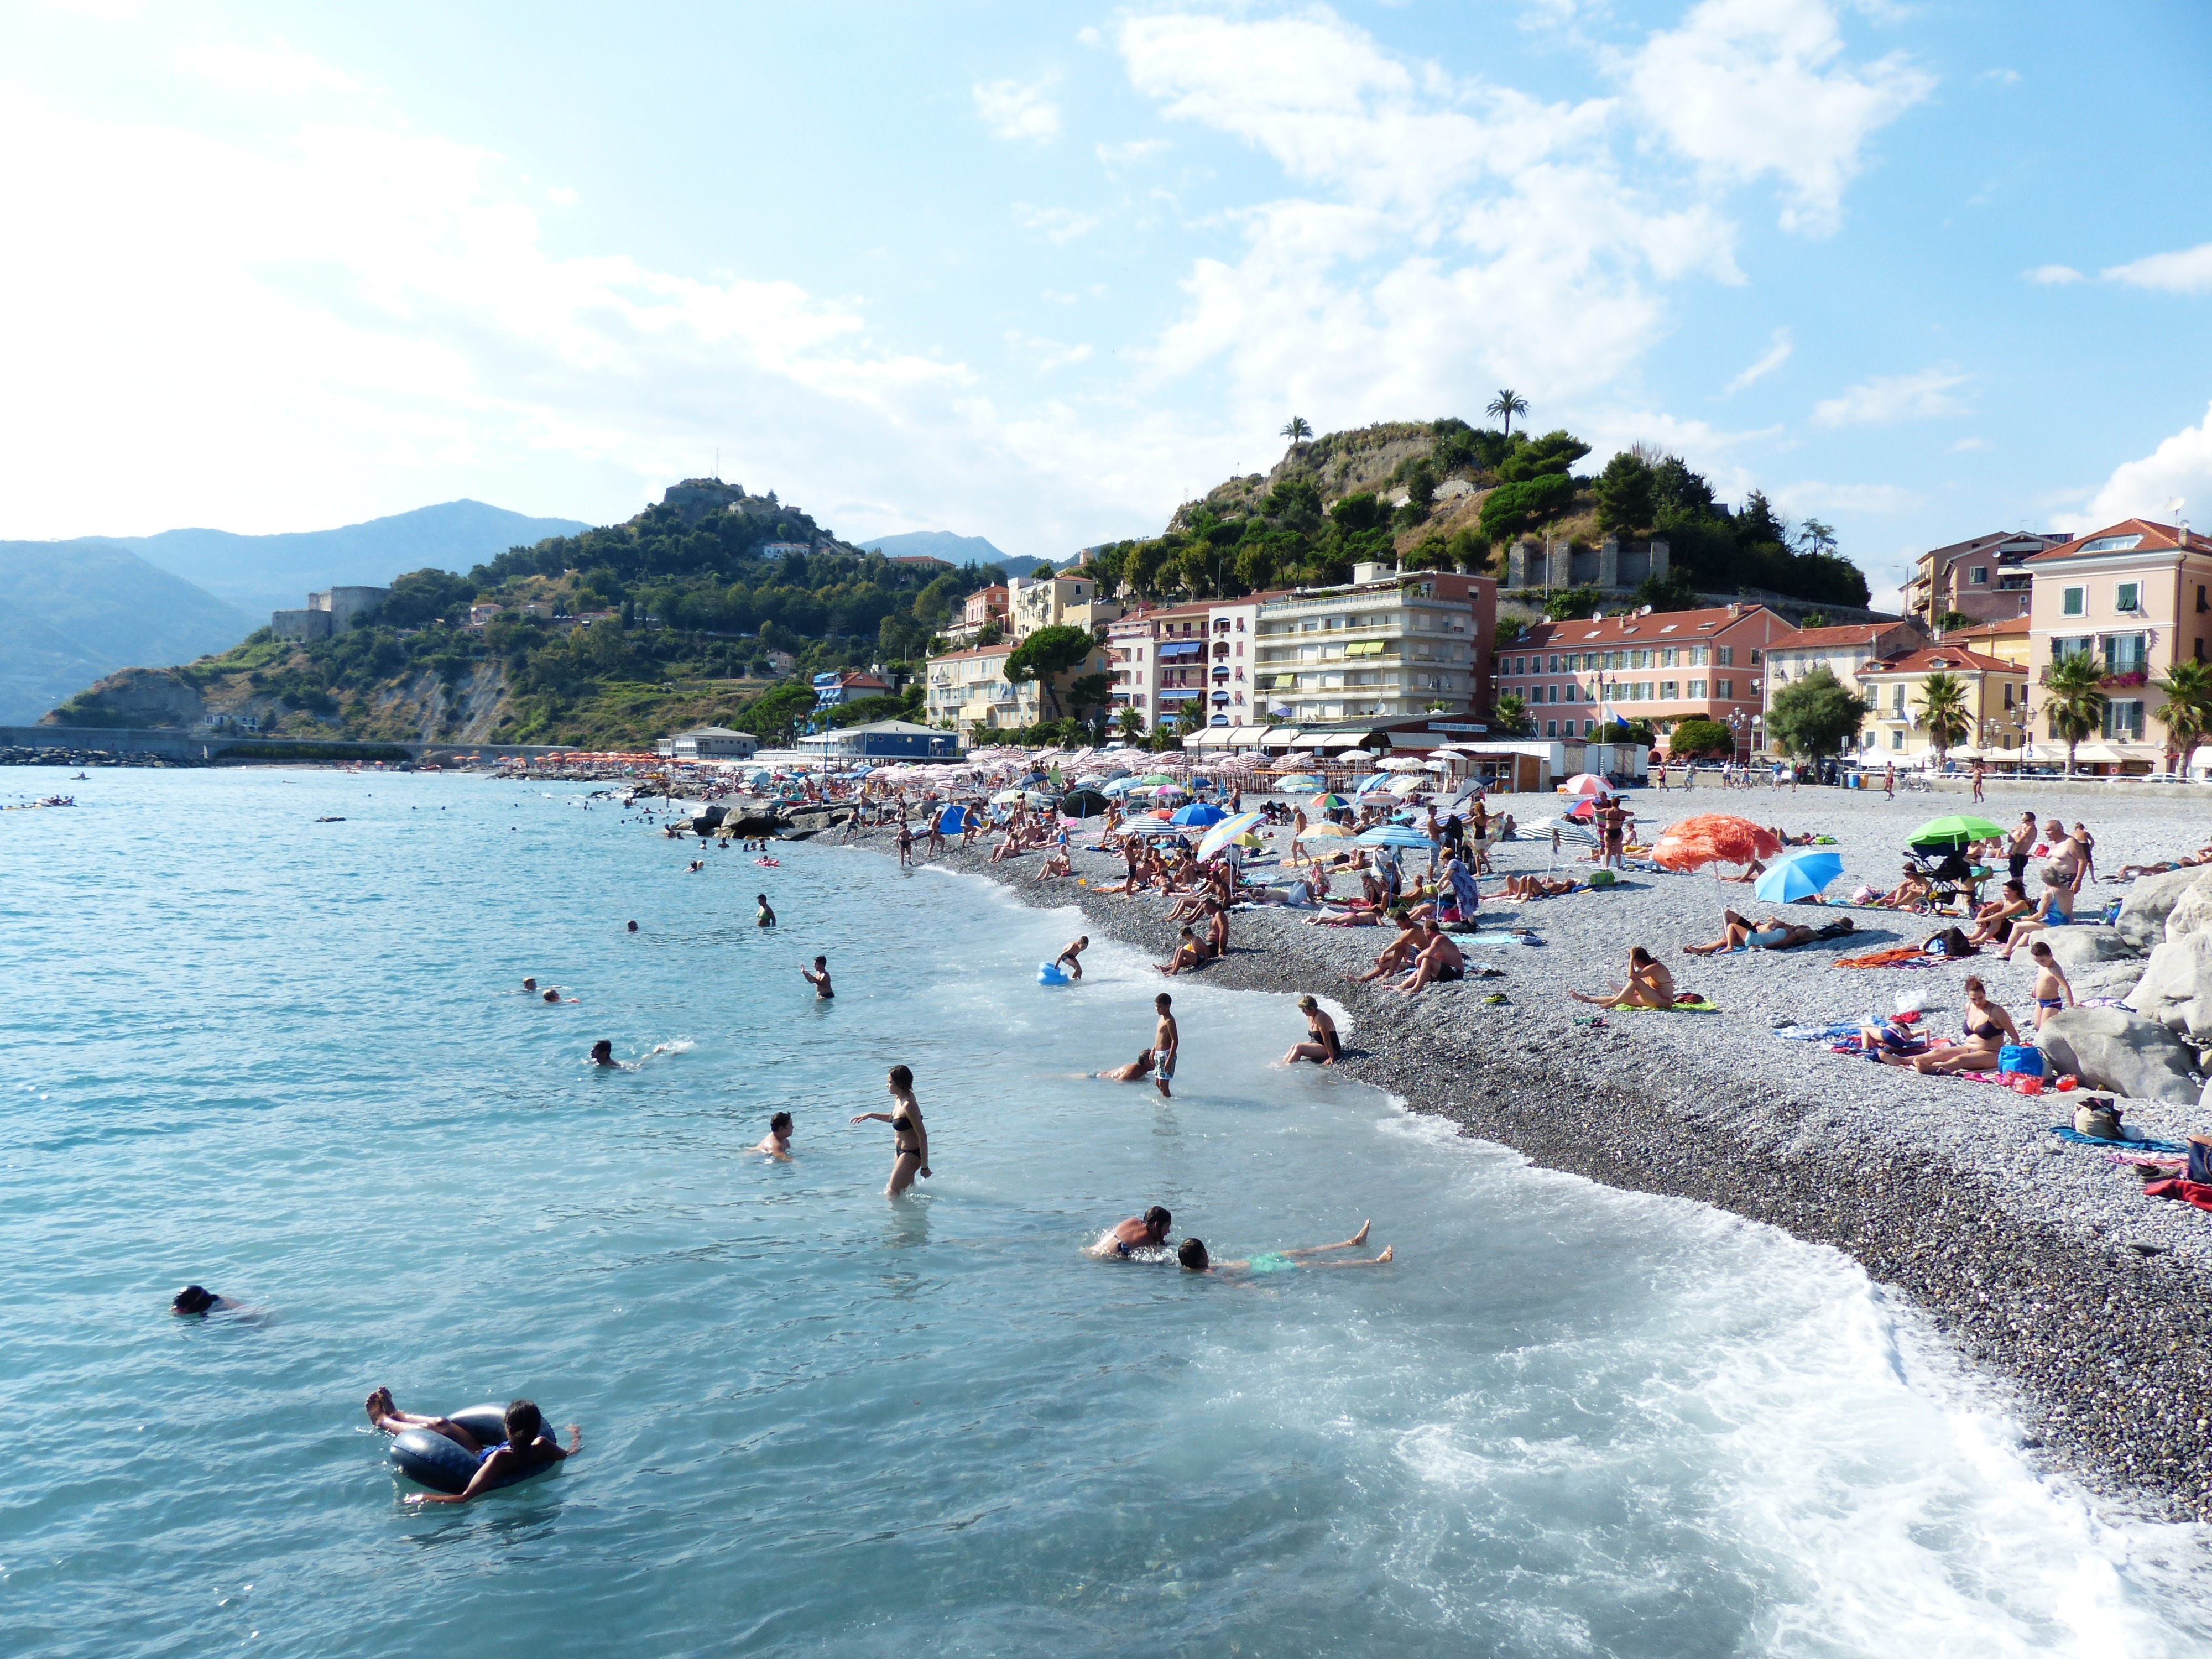
beach, sea, coast, water, ocean, sky, shore, wave, city, vacation, recreation, swim, inlet, mediterranean, swimming pool, holiday, lagoon, bay, tourism, leisure, body of water, resort, water park, cape, bathers, liguria, stone beach, fun bathing, holiday resort, ventimiglia, resort town, ligurian coast, coastal and oceanic landforms